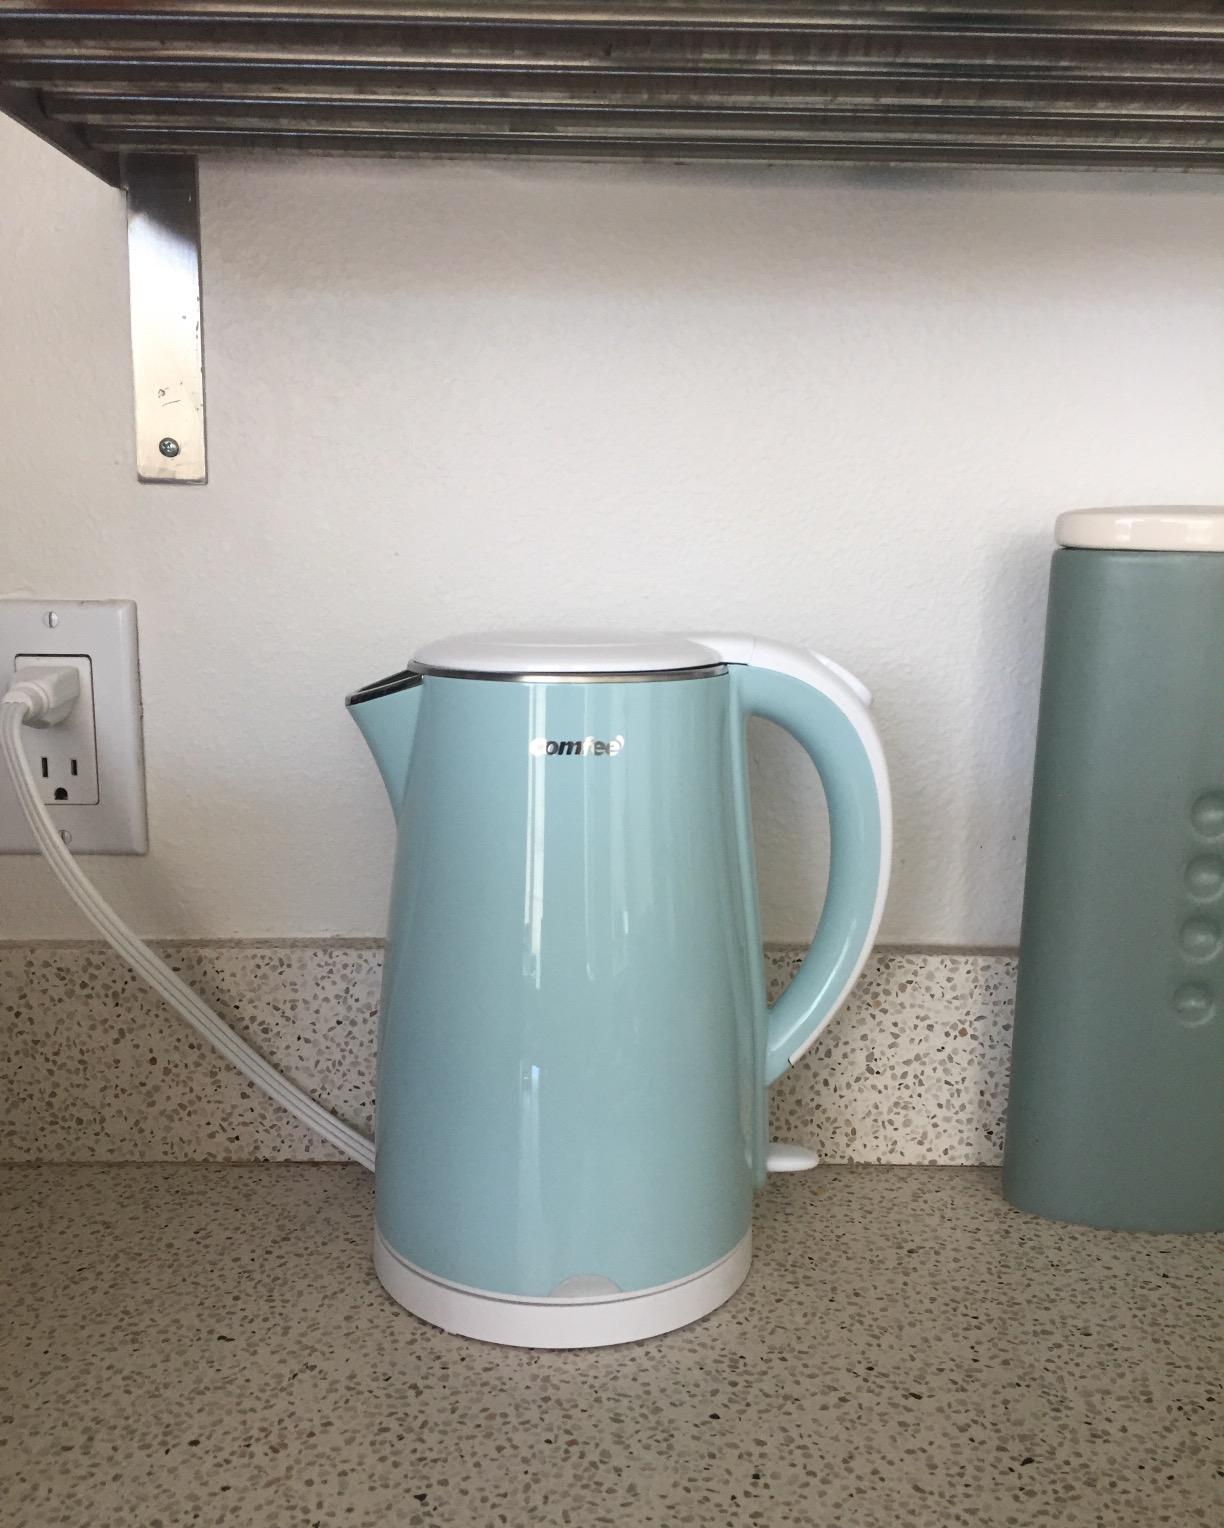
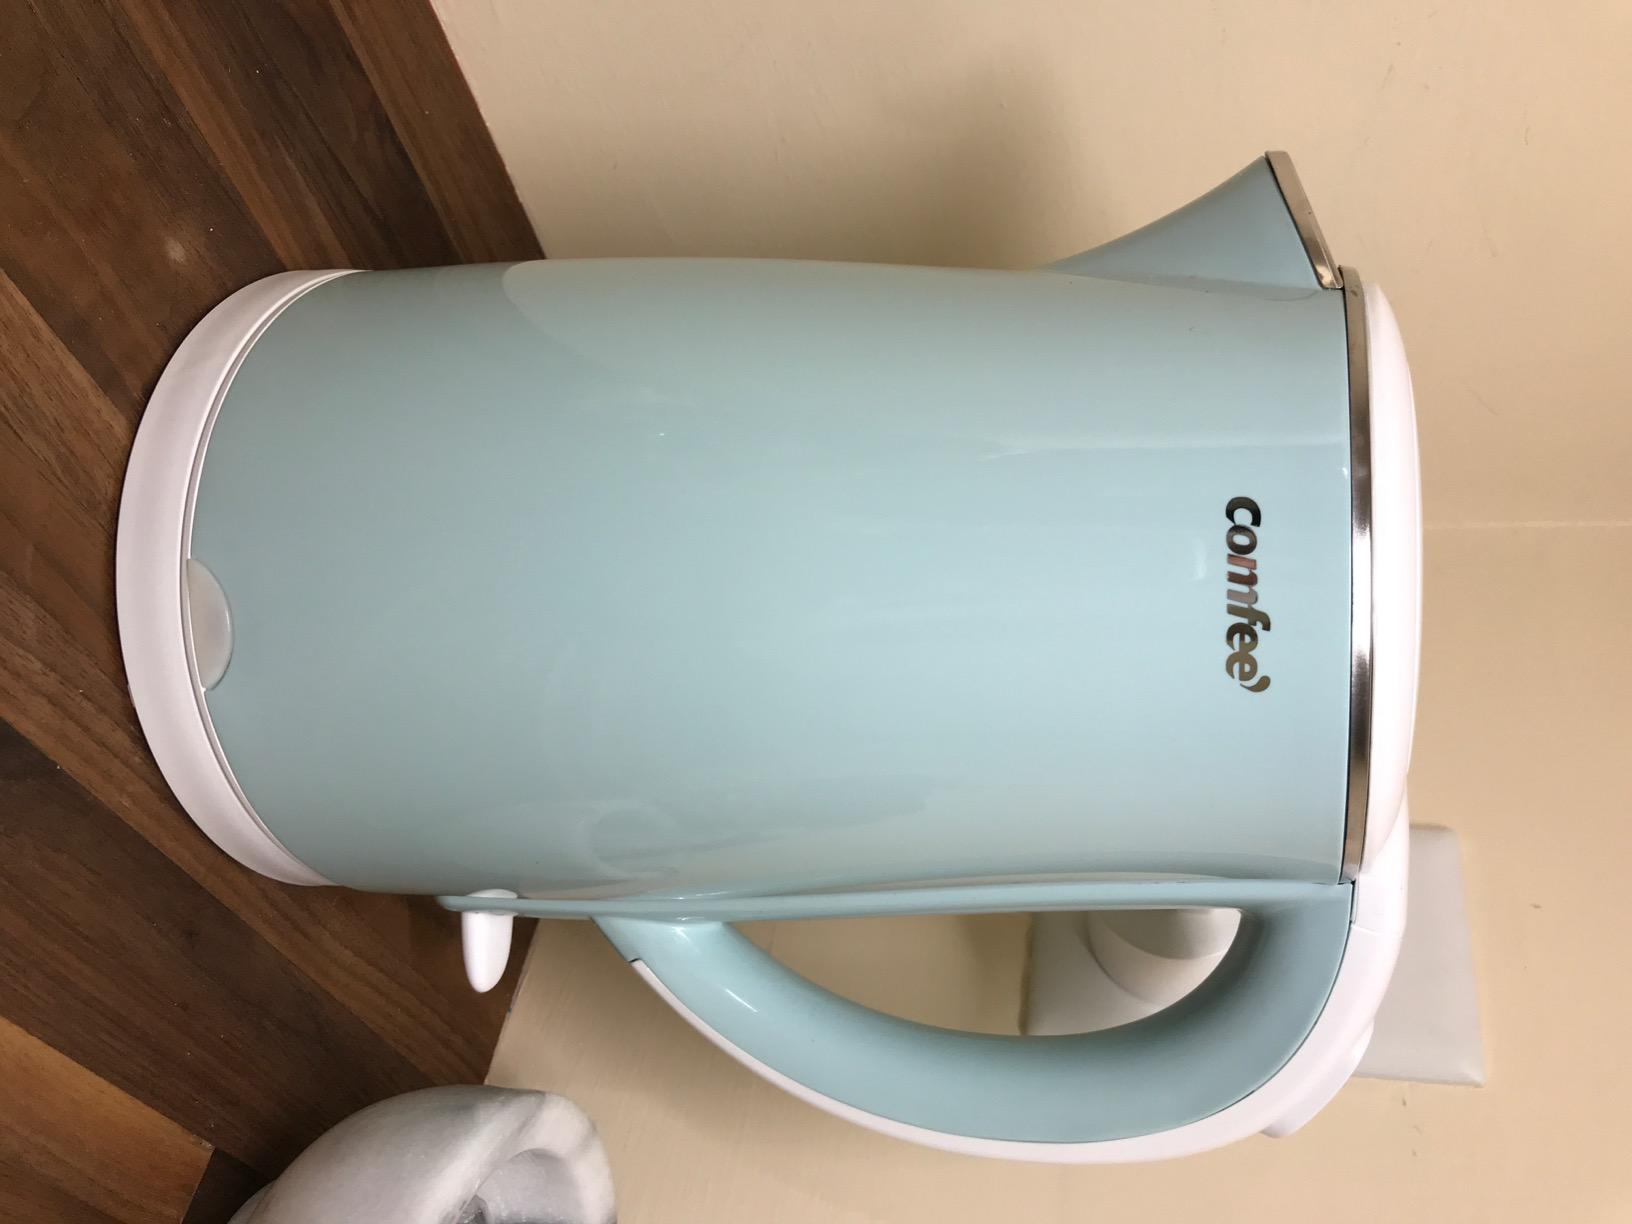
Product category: items_kettle
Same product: yes